Dolní Břežany

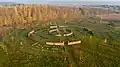
Modern Celtic-inspired cemetery

The first written mention of Břežany is from 1332. In 1364, Břežany and Lhota were acquired by the bishopric in Litomyšl, then they were owned by the Zbraslav Monastery. In 1436, King Sigismund pledged the estate to Bened of Nečtiny. Then the owners changed frequently. Between 1627 and 1632, the village changed its name to Dolní Břežany. From 1683 to 1715, Dolní Břežany was property of the Trauttmansdorff family, who sold it to the Prague archbishopric. The Prague archbishops owned it until 1945.